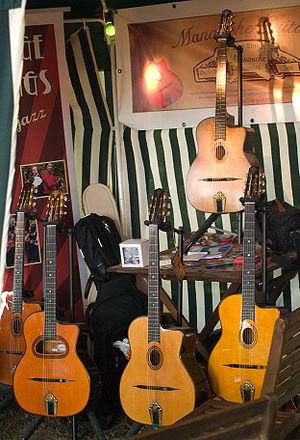
Répliques de guitares de type Selmer-Maccaferri et Selmer utilisées en jazz manouche, avec une rosace en forme de «
Mario Maccaferri est un luthier et guitariste italien, inventeur des guitares de type Selmer popularisées par le guitariste Django Reinhardt.
Le jazz manouche est un style de jazz qui témoigne des apports stylistiques des musiques gitanes, manouches et d'Europe centrale ainsi que du musette et de la chanson française dans le jazz, qui, dès 1932, arrive des États-Unis en Europe. Né en France dans les années 1930, il se caractérise dans sa forme originelle par une section rythmique assurée par deux guitares et une contrebasse, un violon et l'absence de percussions, de cuivres et de bois – un « jazz sans tambour ni trompette ».